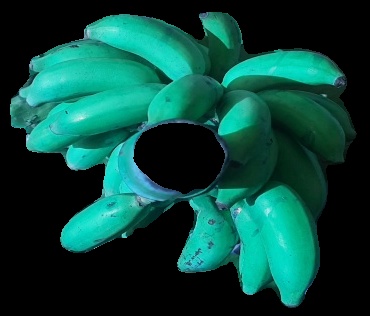
Variety: elakki-bale
Grade: grade3